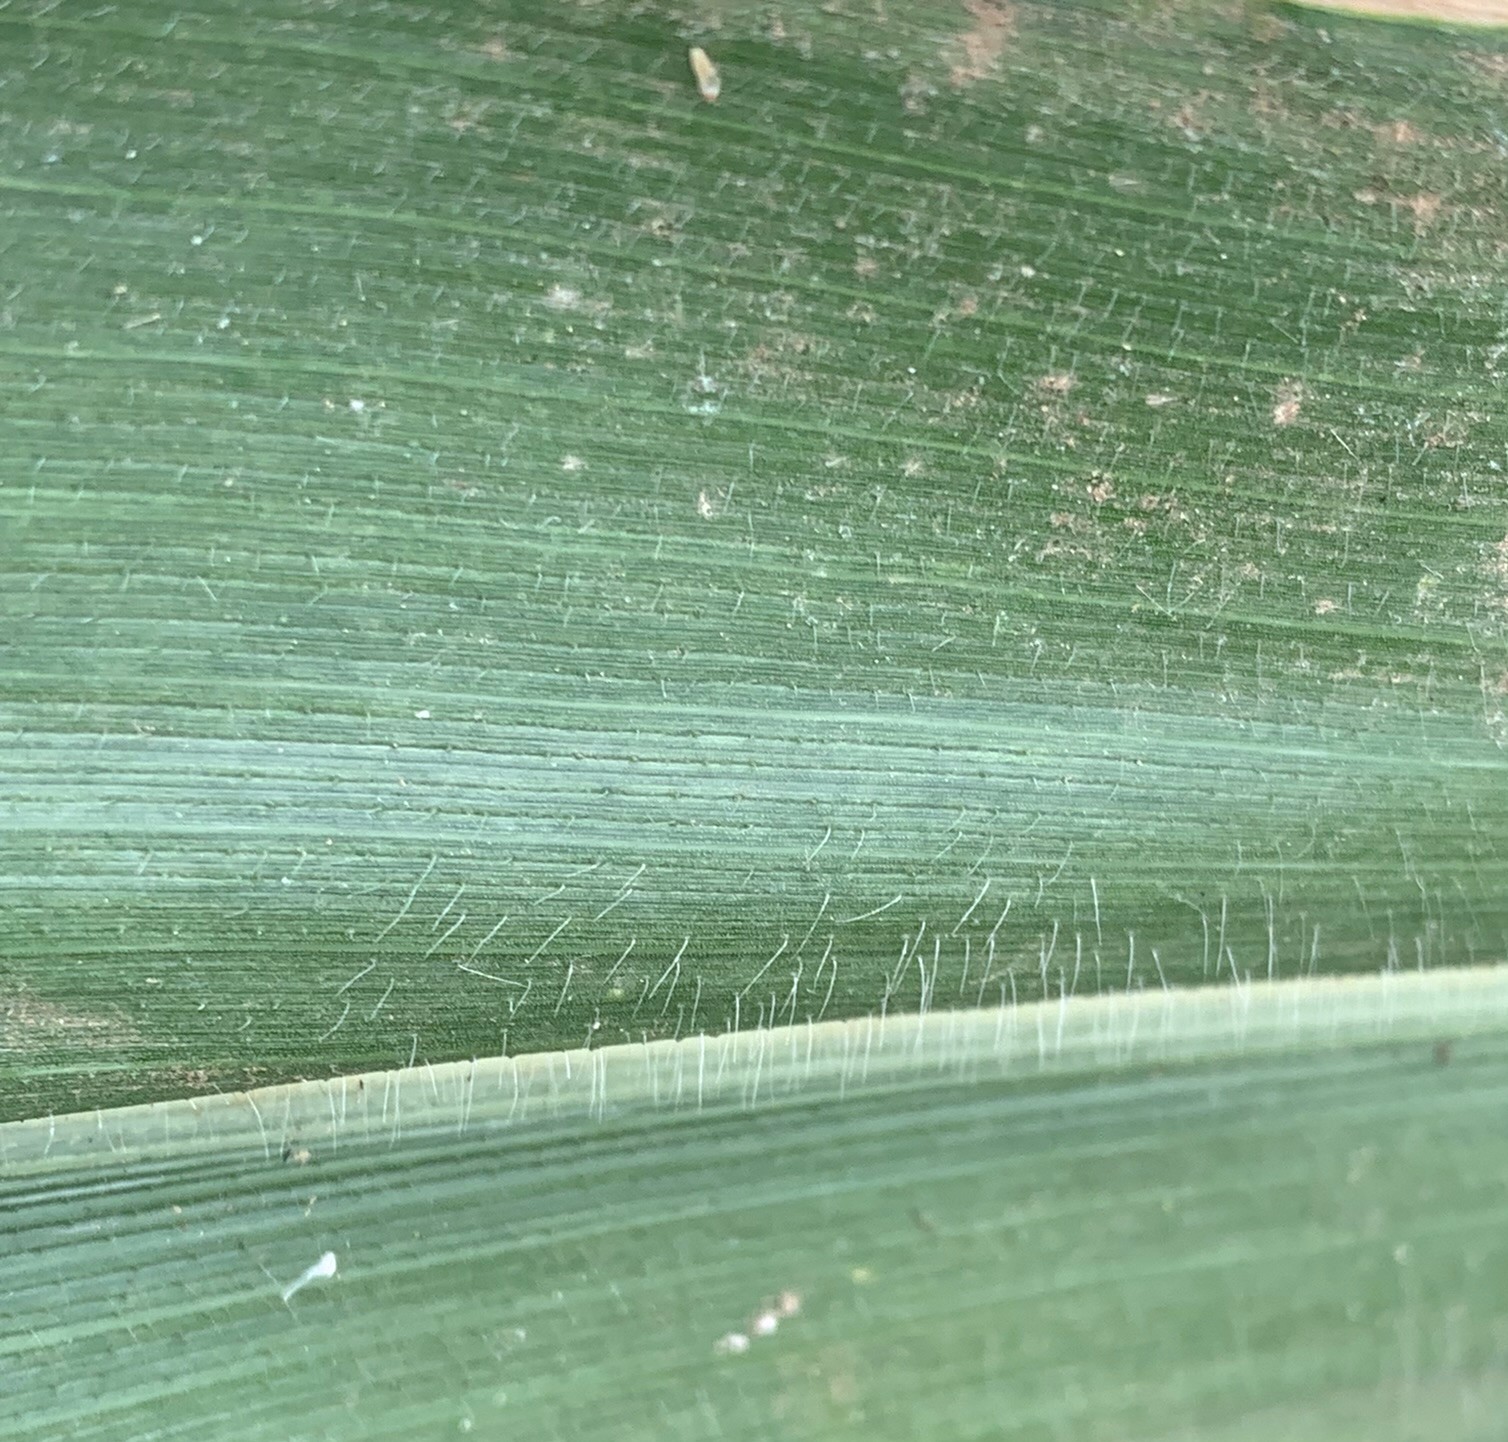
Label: Healthy